Nicodemus Tessin the Elder

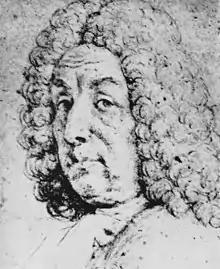

Nicodemus Tessin the Elder (7 December 1615 – 24 May 1681) was an important Swedish architect.